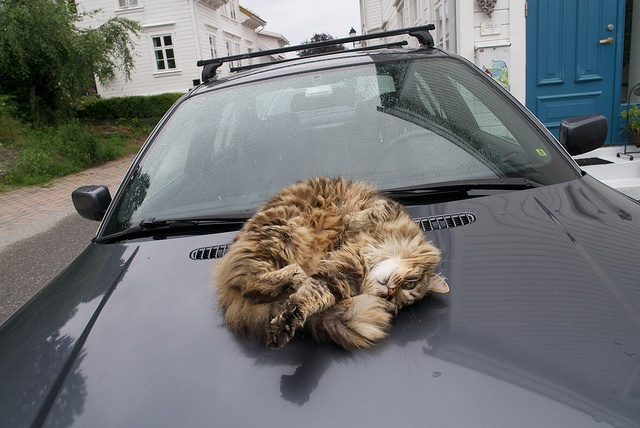
A cat rolls around on the hood of a car.
A cat sleeping with his head upside down on the hood of a car.
acat laying on the hood of a car
The cat is relaxing on the hood of the car.
A cat laying on the hood of a car in a driveway.